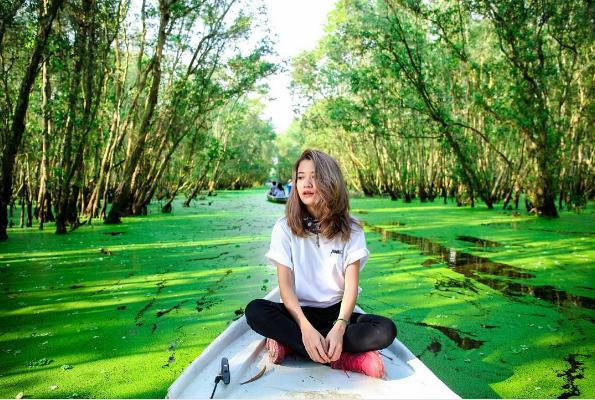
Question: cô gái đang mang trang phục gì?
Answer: cô gái đang mang áo trắng và quần dài đen